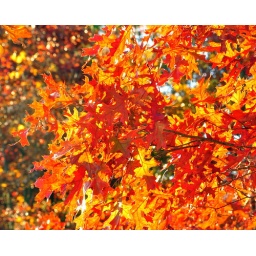
oak tree in brendan byrne state forest